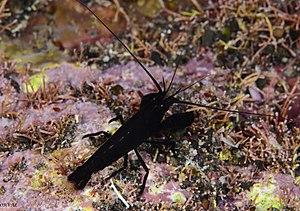
Une crevette Arete dorsalis à la Réunion.
Arete est un genre de crevettes marines de la famille des Alpheidae.
L'île de La Réunion est un département d'outre-mer français situé dans le sud-ouest de l'océan Indien.